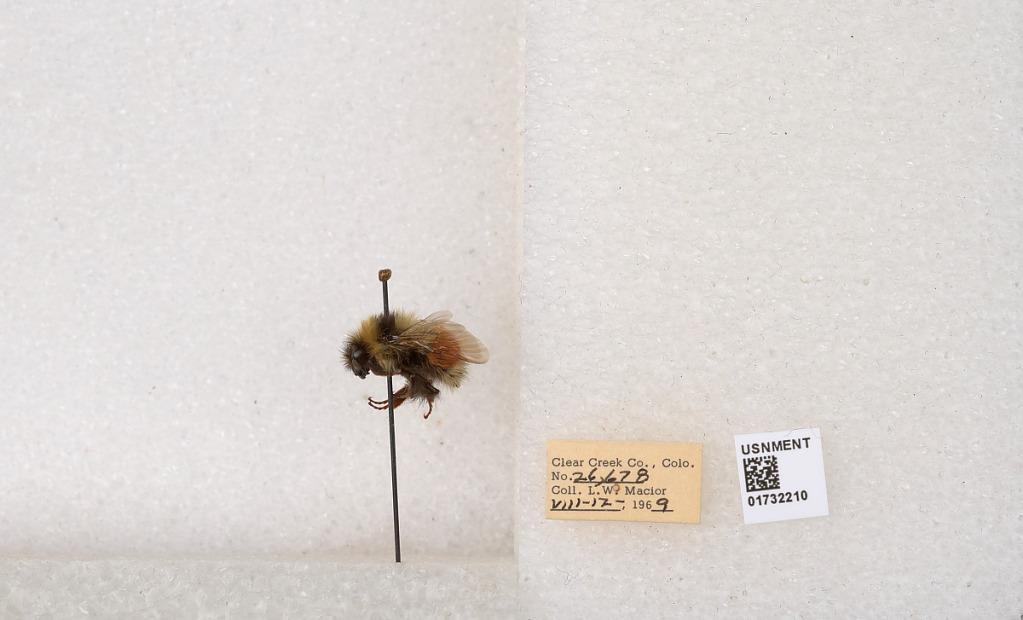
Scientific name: Bombus (Pyrobombus) sylvicola Kirby
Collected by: L. Macior
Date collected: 1969-8-12
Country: United States
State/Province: Colorado
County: Clear Creek
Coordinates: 39.7006, -105.694